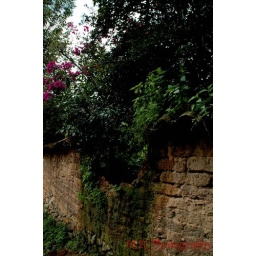
Back of a old house in San Sebastian wall is made of Above ( Mud) is so old the wall is falling dawn.